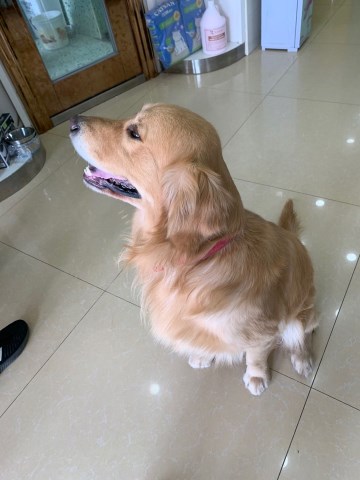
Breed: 5355-n000126-golden_retriever